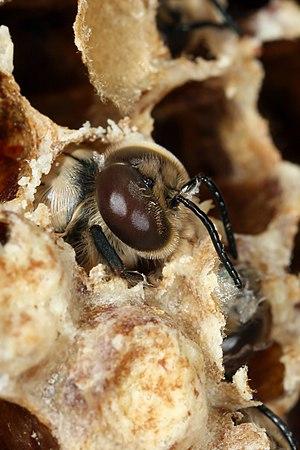
description